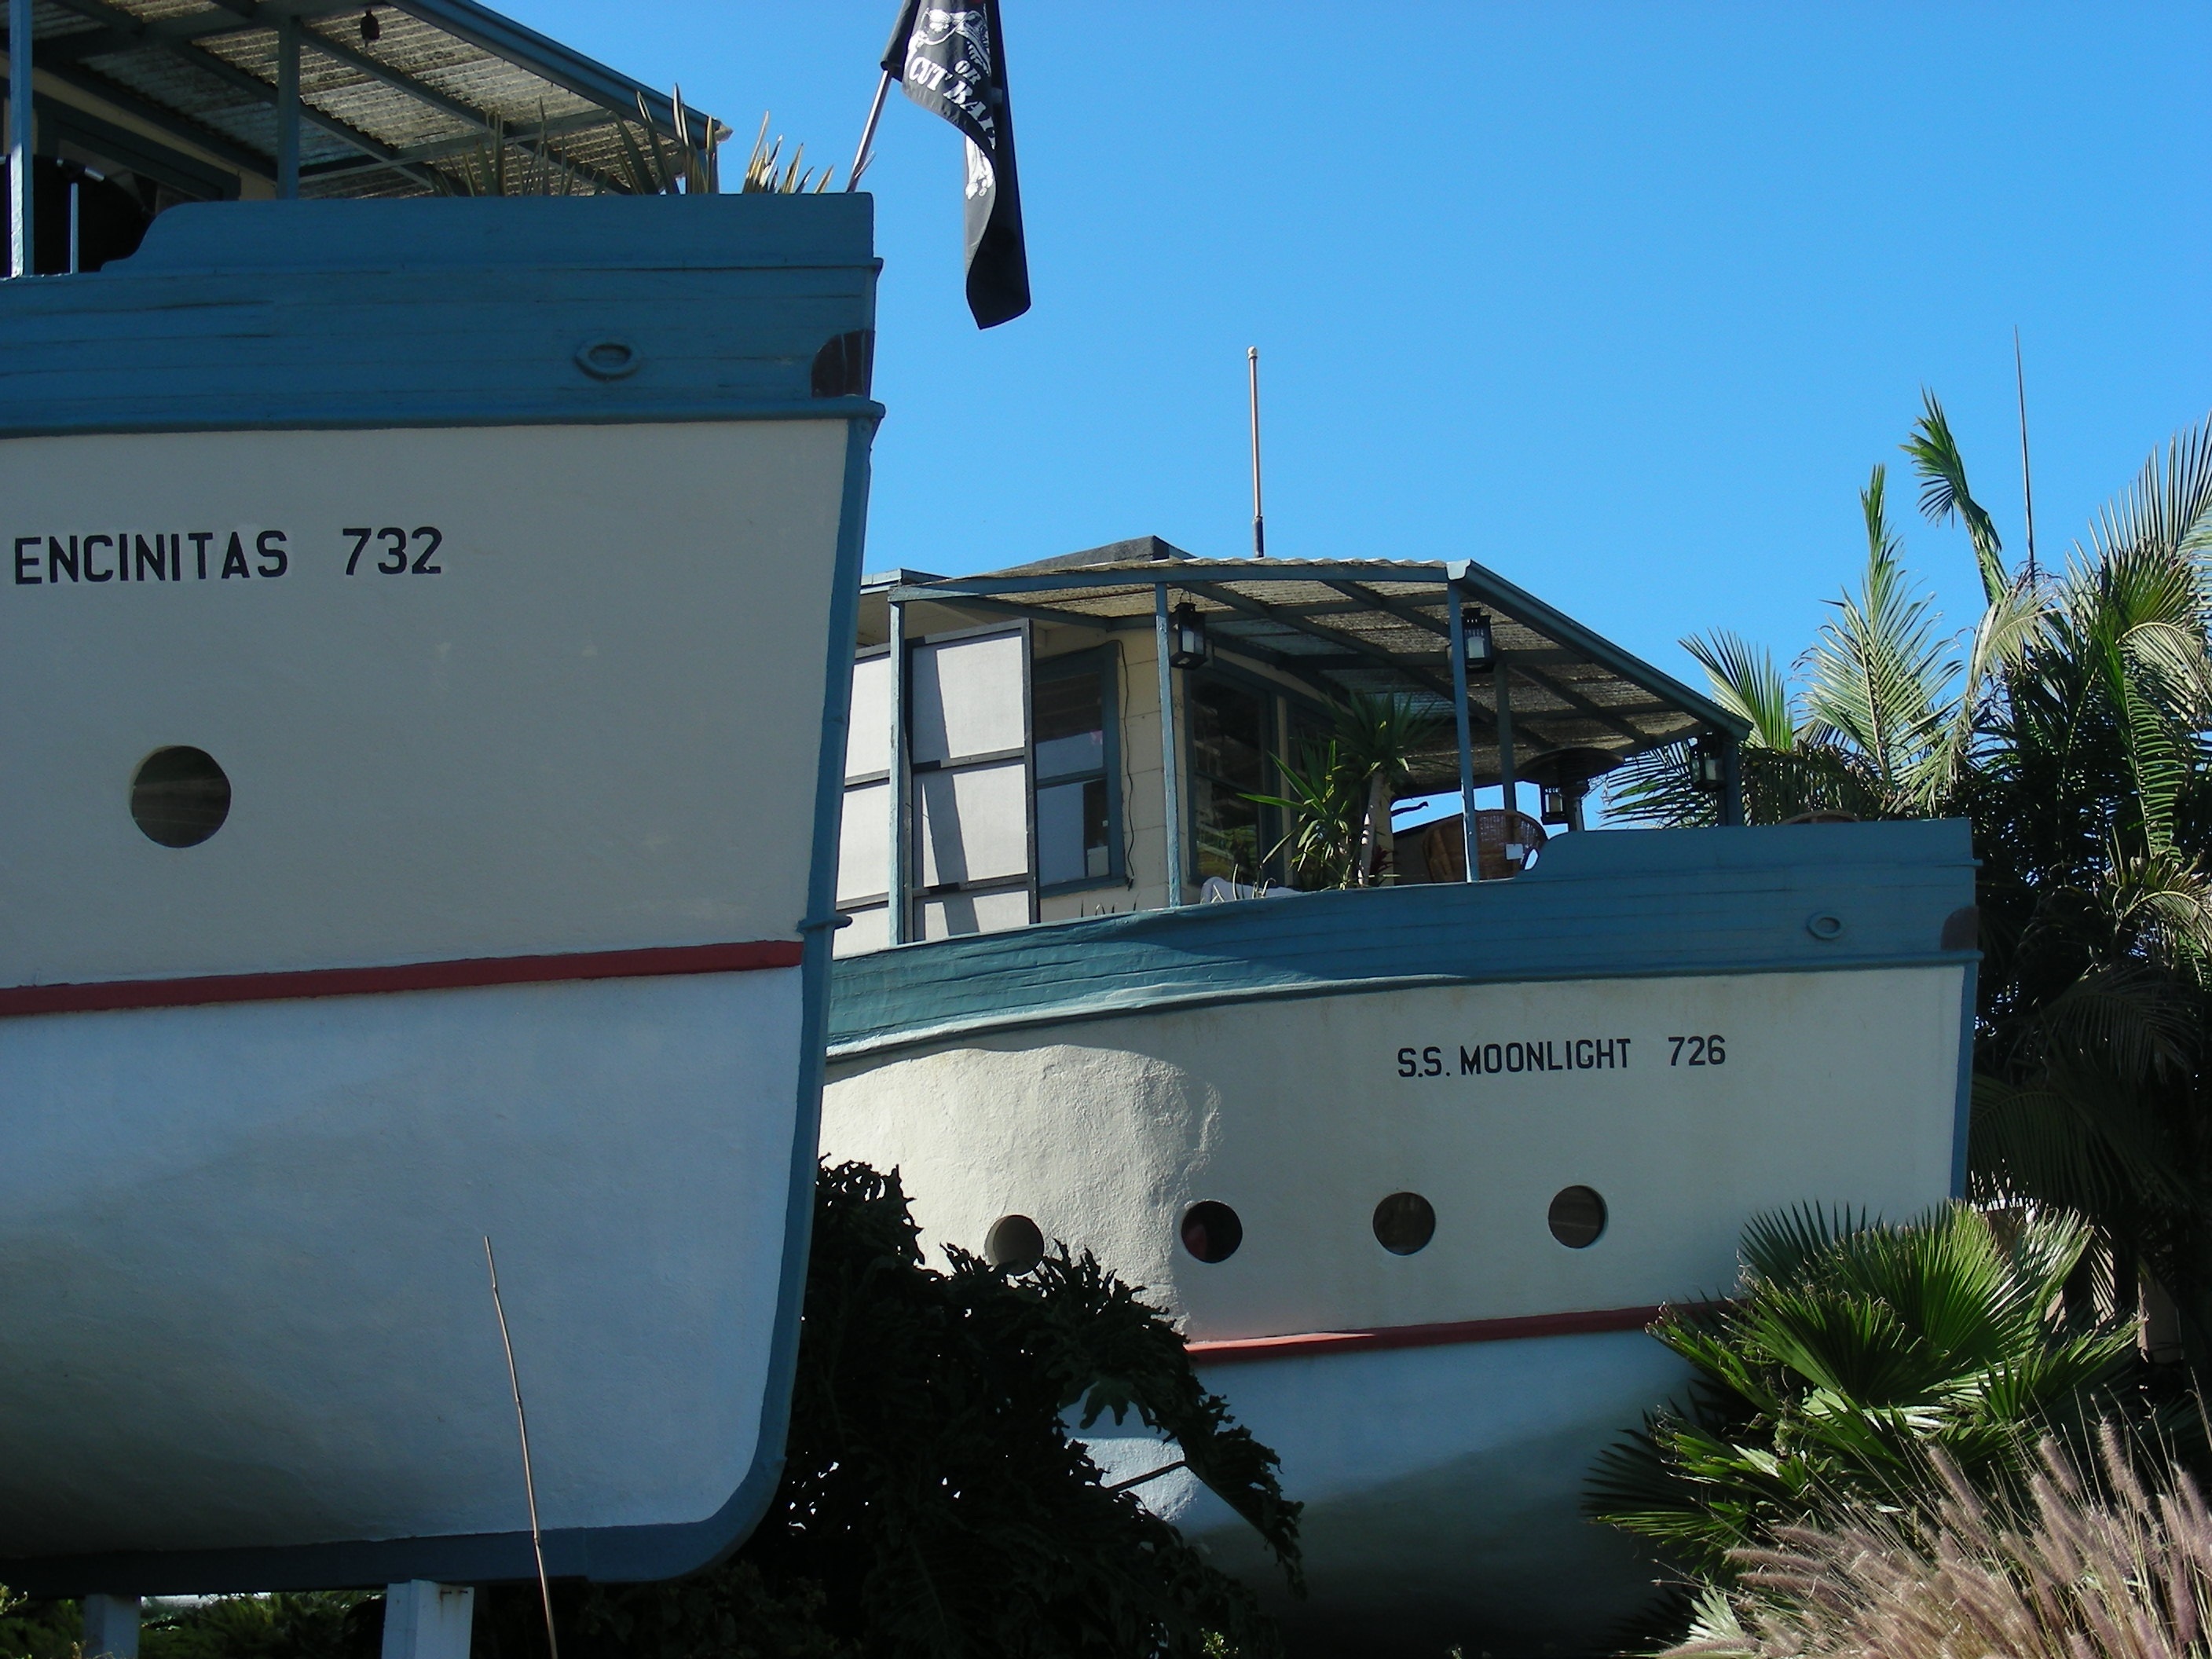
sea, boat, ship, transport, vehicle, california, waterway, ferry, watercraft, passenger ship, encinitas, boat house